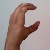
The image shows a hand gesture representing the letter 'C' in Indian Sign Language.